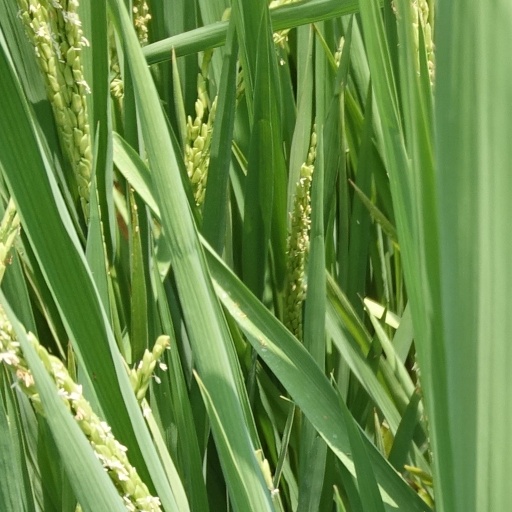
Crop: rice